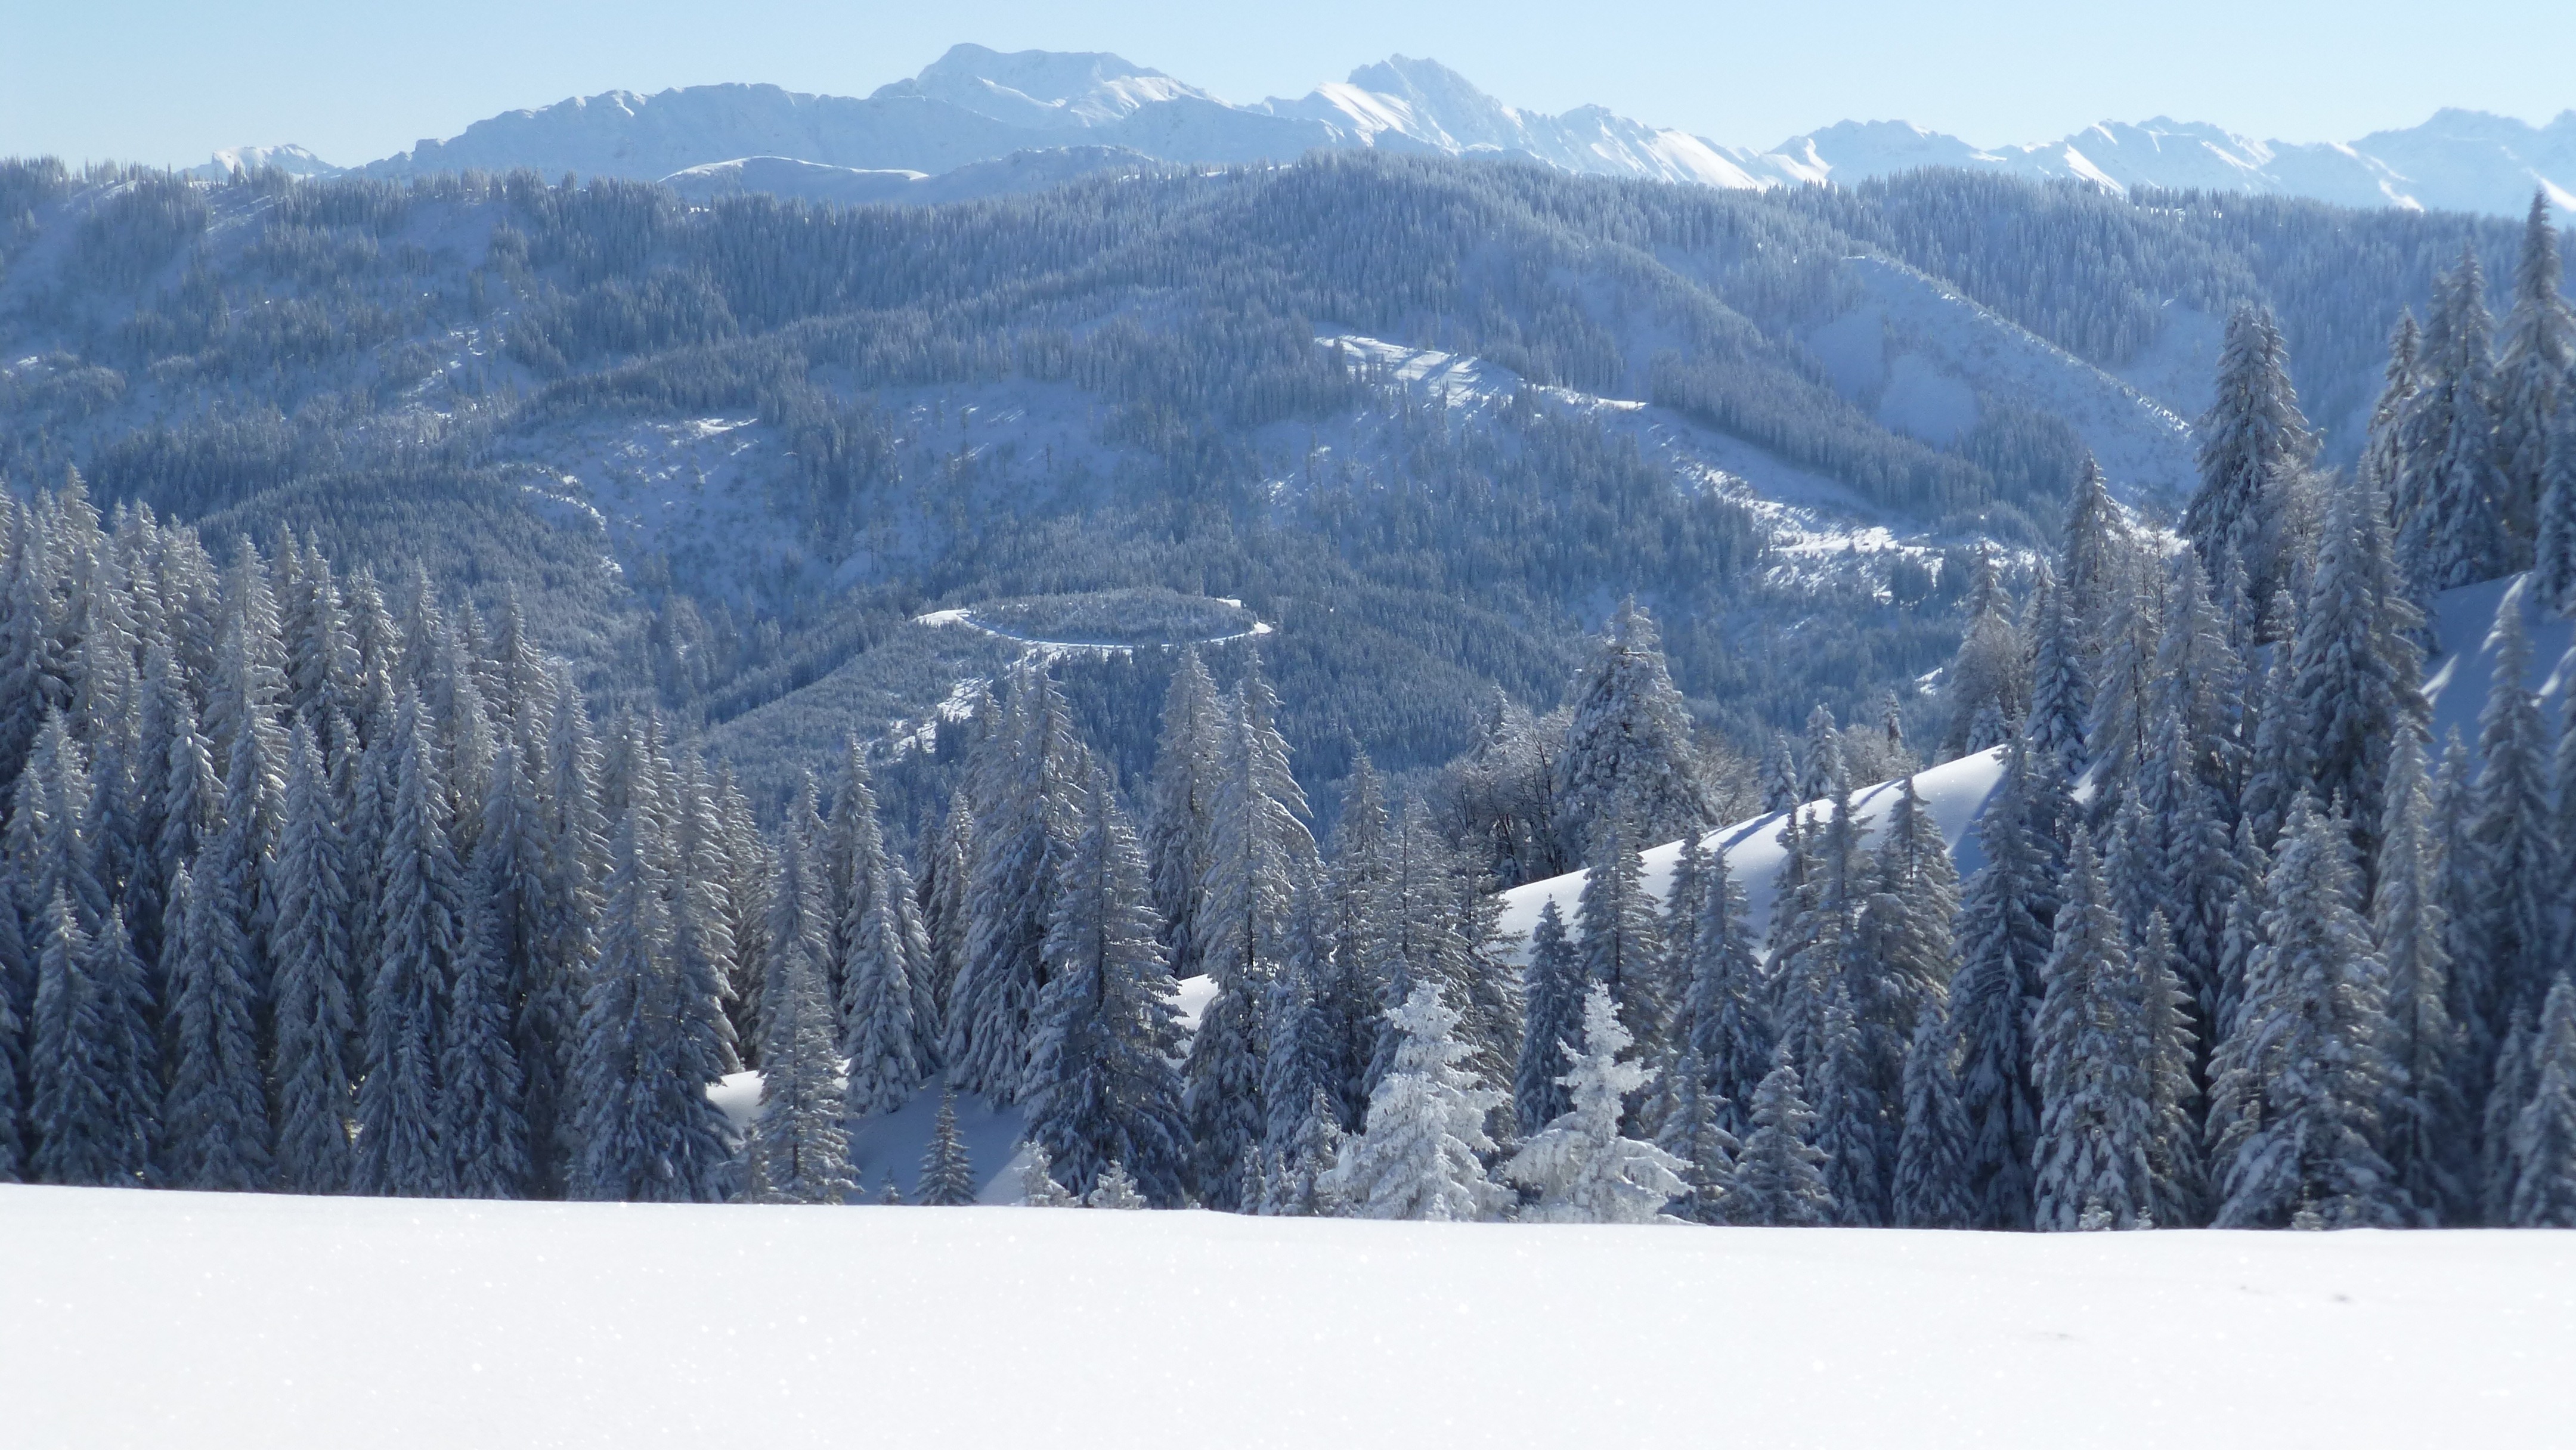
tree, wilderness, mountain, snow, cold, winter, sun, frost, mountain range, weather, season, ridge, alps, piste, landform, greened, mountainous landforms, geological phenomenon, allgau